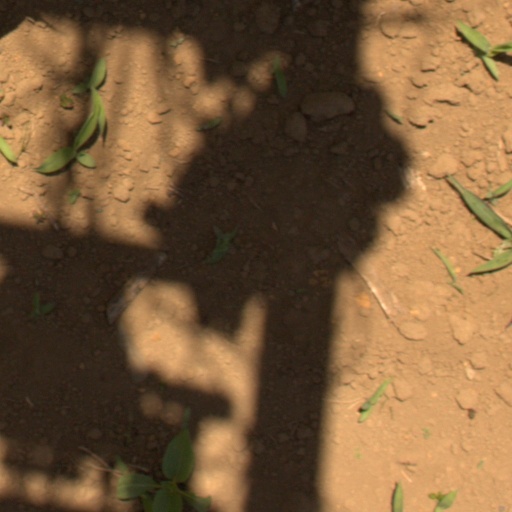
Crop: Jerusalem artichoke